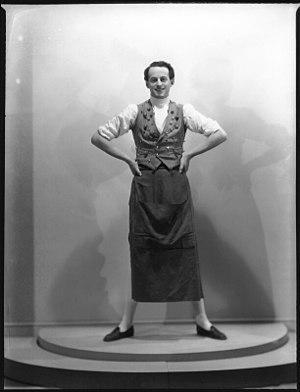
Hon. David Herbert, 14 février 1940
L'Honorable David Alexander Reginald Herbert, né le 3 octobre 1908 et mort le 3 avril 1995, est un décorateur d'intérieur, portraitiste, mondain cosmopolite, chanteur de cabaret, écrivain et esthète issu de l'aristocratie britannique.